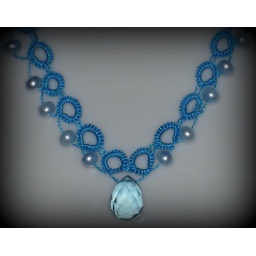
Tatted Choker done in a medium sky blue thread. Beaded with freshwater pearls and a beautiful light blue fauceted crystal.